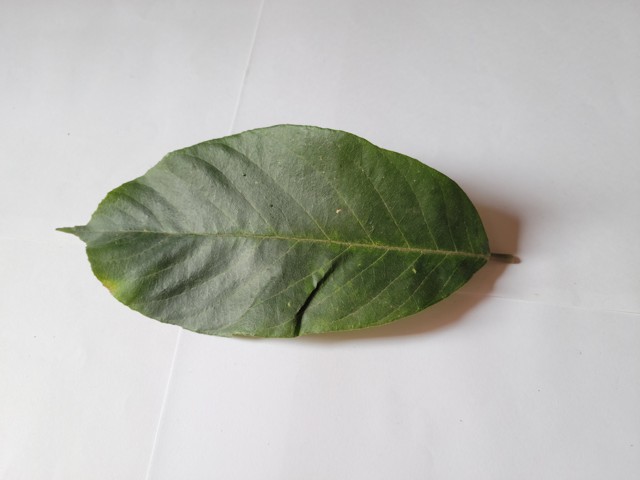
Plant: chapalish